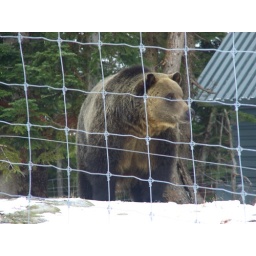
Cooler the orphaned bear up the top of Grouse mountain in the snow!